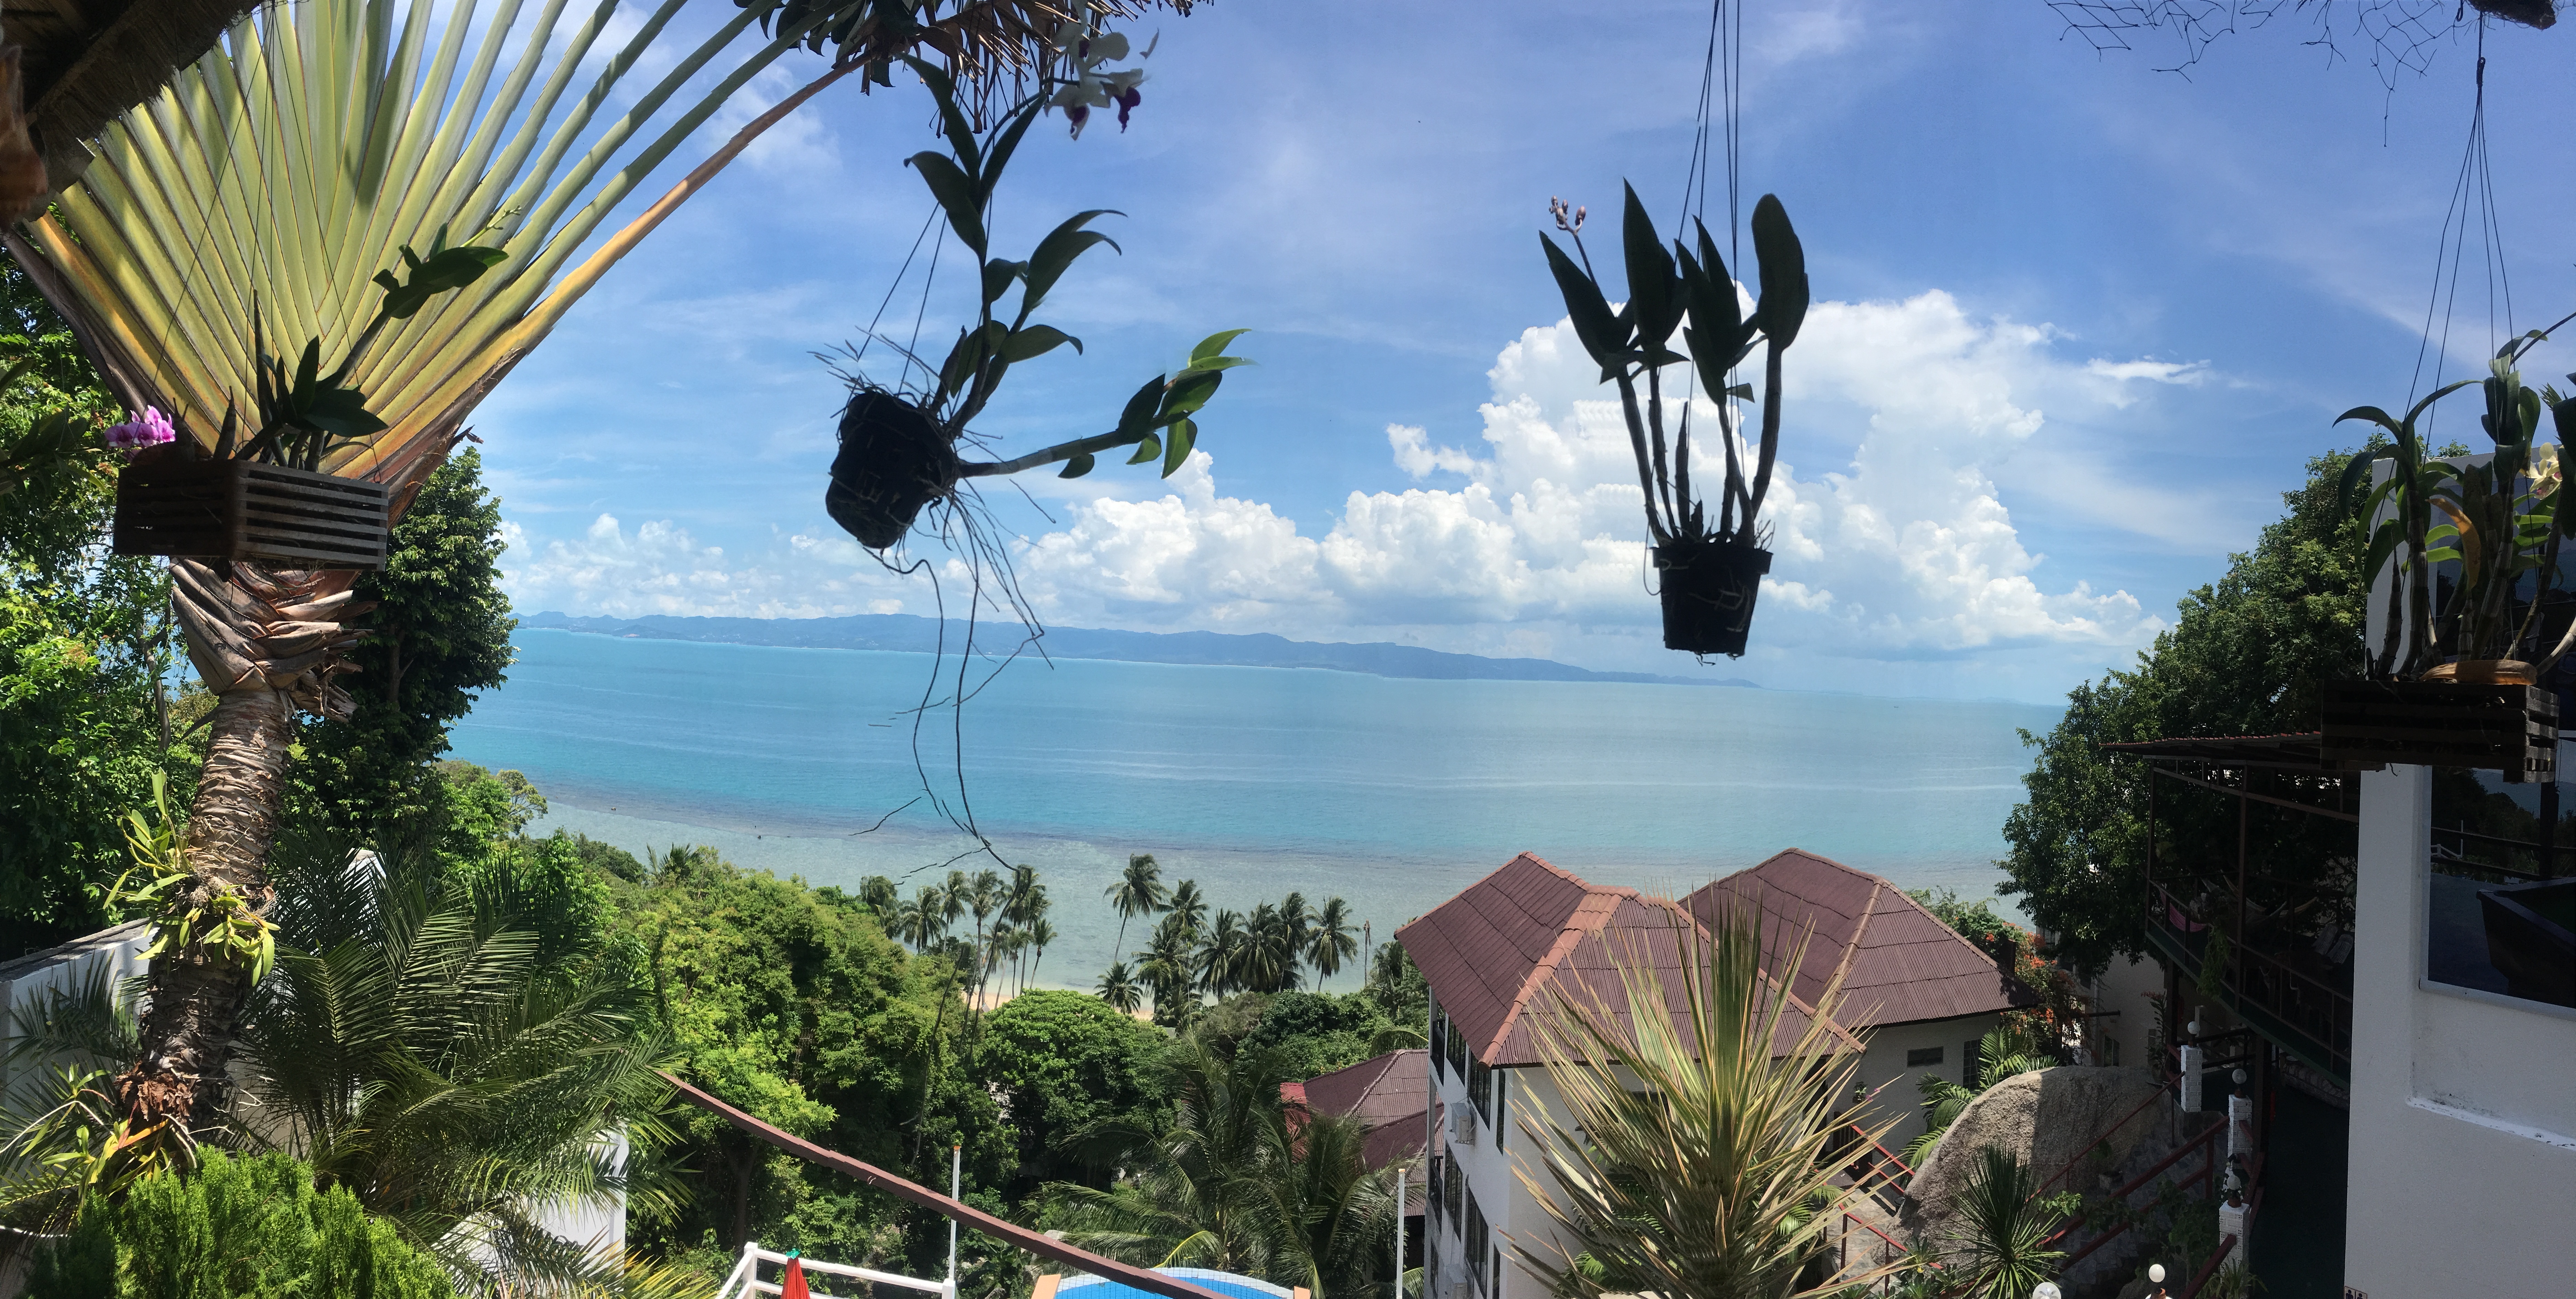
thailand, arecales, palm tree, tree, sky, plant, water, tourism, leisure, tourist attraction, vacation, tropics, resort